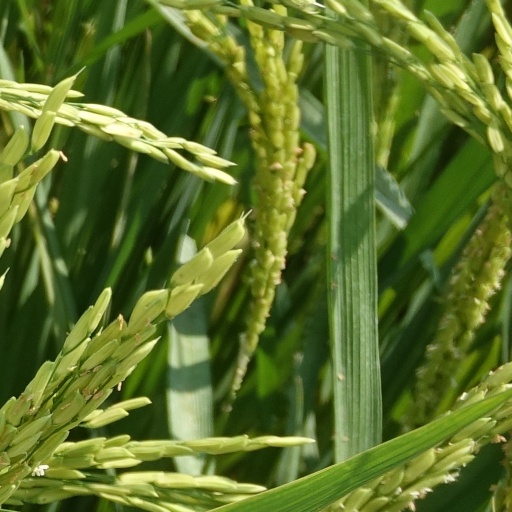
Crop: rice